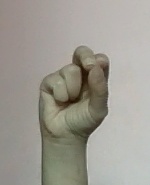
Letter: gaaf